The World (tarot card)

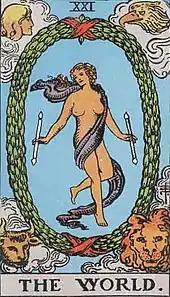
The World (XXI), Waite–Smith tarot deck

The World (XXI) is the 21st trump or Major Arcana card in the tarot deck. It can be incorporated as the final card of the Major Arcana or tarot trump sequence (the first or last optioned as being "The Fool" (0)). It is associated with the 22nd letter of the Hebrew alphabet, 'Tau', also spelled 'Tav' or 'Taw'.